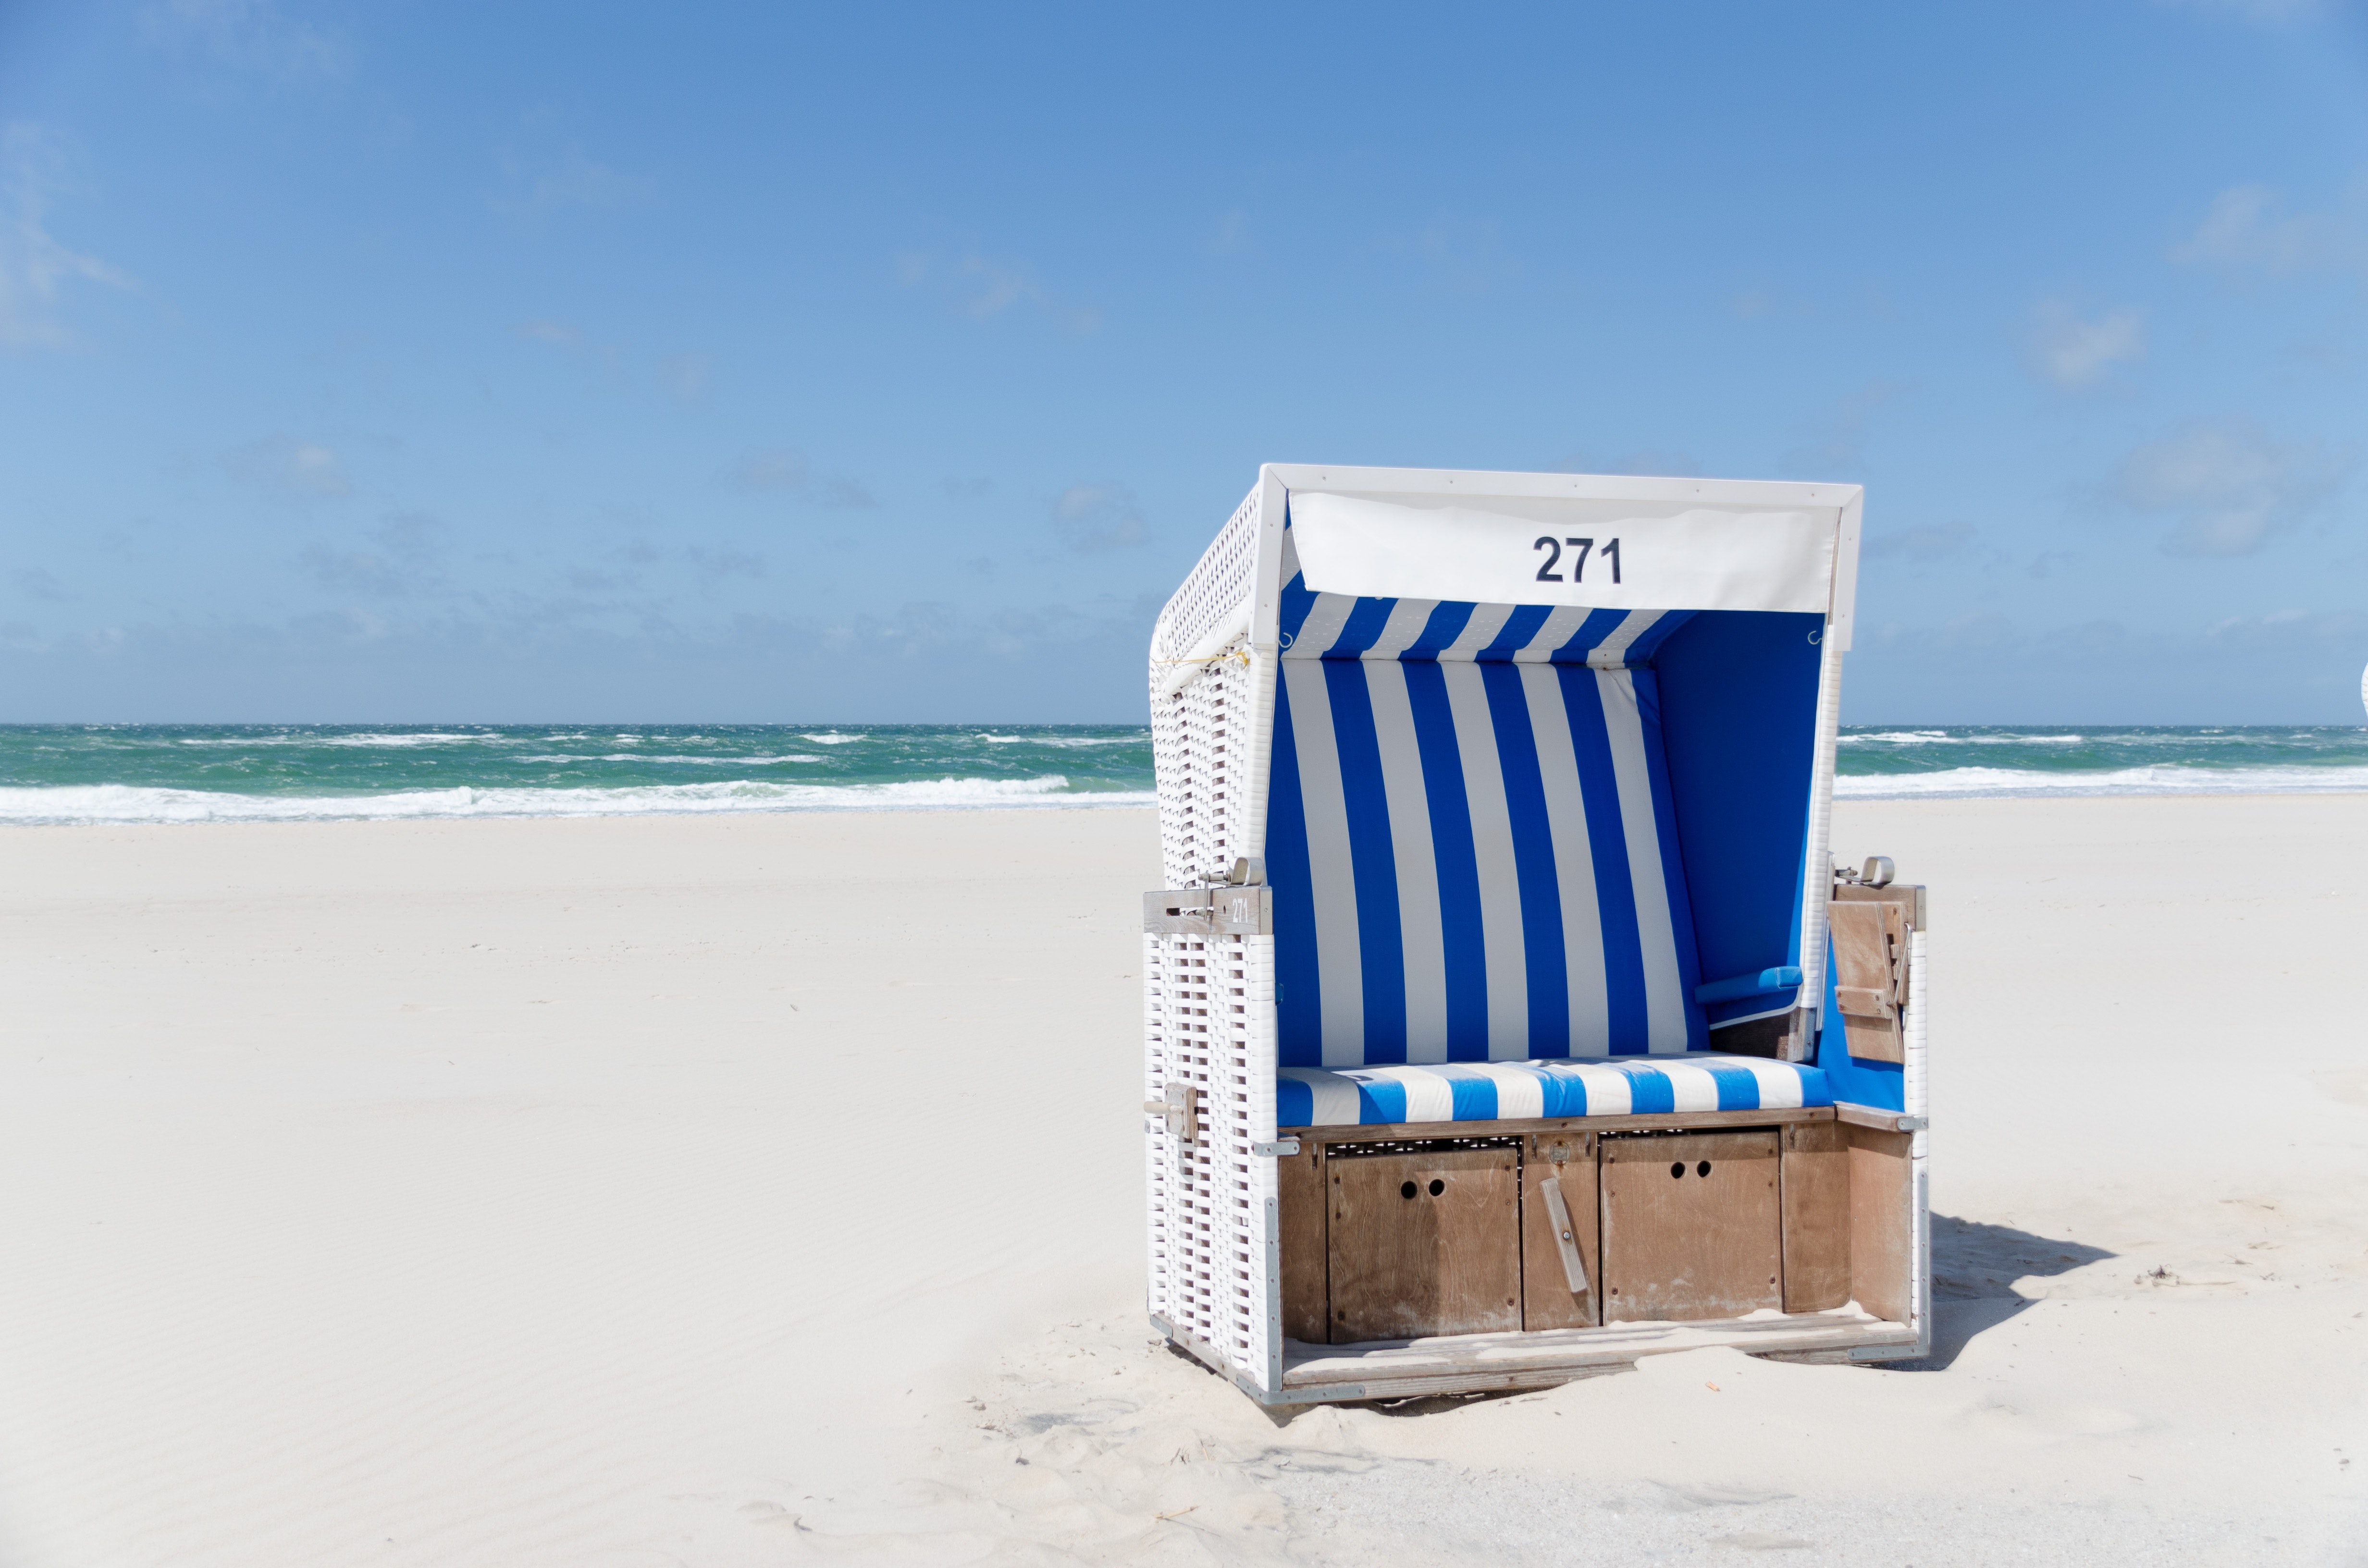
beach, blue, water, vacation, sea, azure, sand, ocean, summer, shore, coast, folding chair, furniture, chair, coastal and oceanic landforms, caribbean, holiday, tourism